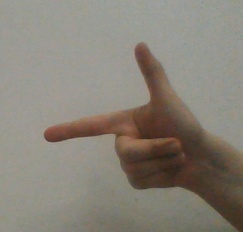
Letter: yaa